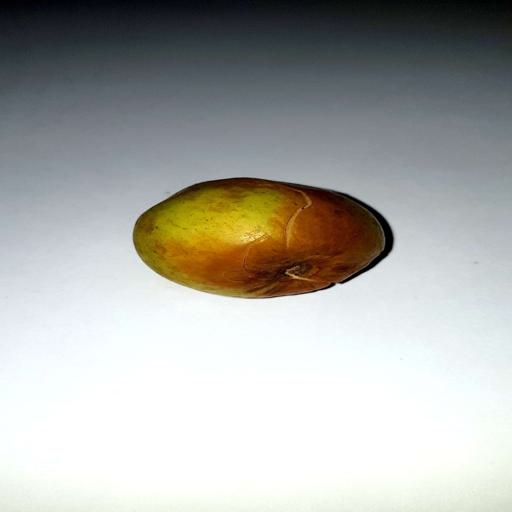
Label: bruised